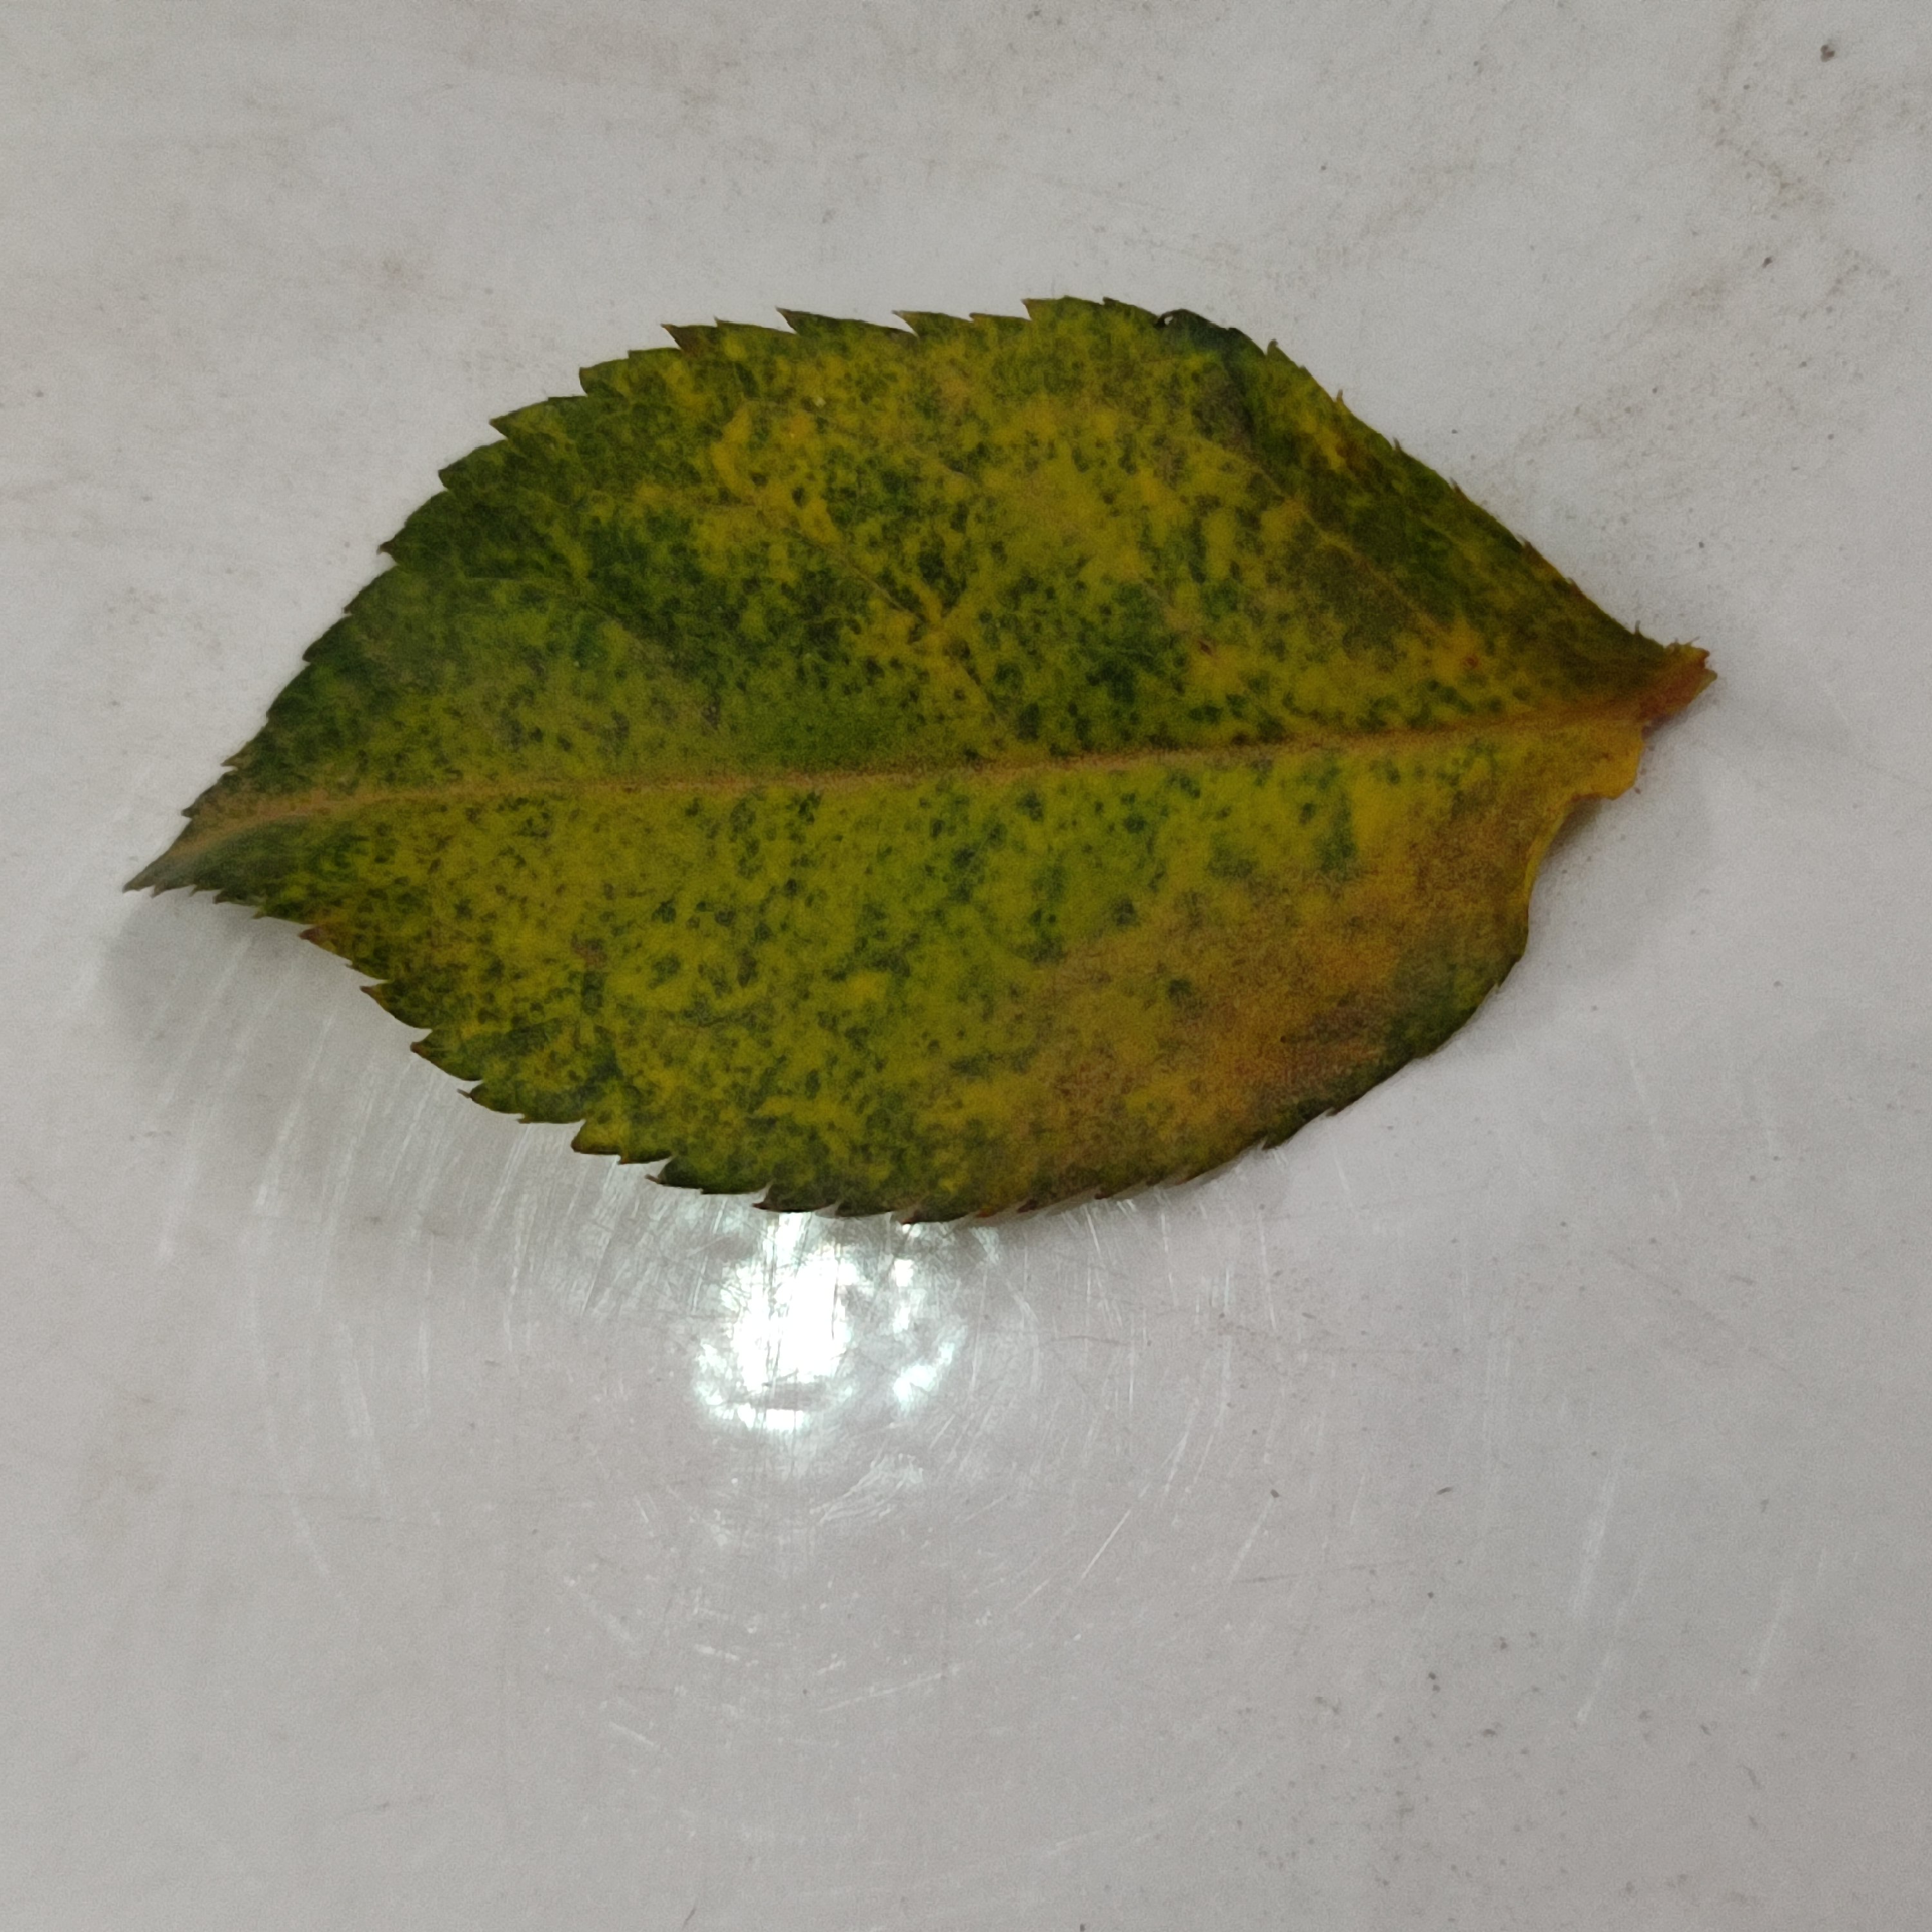
Label: Yellow Mosaic Virus